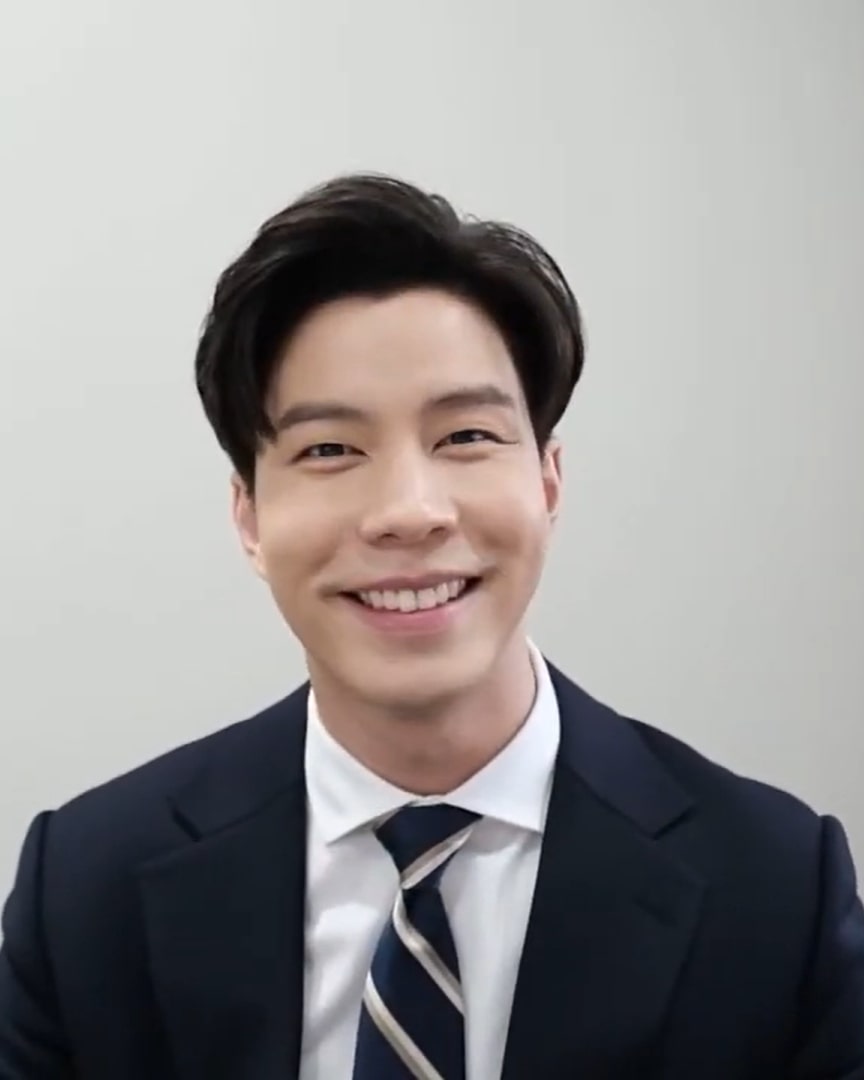
ปีติภัทร คูตระกูล

| name = ปีติภัทร คูตระกูล
| image = Bam Pitipat.jpg
| birth_place = กรุงเทพมหานคร
| other_names = แบม
| alma_mater = คณะพาณิชยศาสตร์และการบัญชี จุฬาลงกรณ์มหาวิทยาลัย|คณะพาณิชยศาสตร์และการบัญชี จุฬาลงกรณ์มหาวิทยาลัย
| occupation = พิธีกร ดีเจ ผู้ประกาศข่าว
| years_active = พ.ศ. 2556 – ปัจจุบัน
| show = ข่าวสามสี
| station = ช่อง 3 เอชดี
| timeslot = จันทร์ – ศุกร์ 14:20 – 14:50 น.
| show2 = New Gen Hug บ้านเกิด (ฤดูกาลที่ 2)
| station2 = อมรินทร์ทีวี
| timeslot2 = เสาร์ 9:30 – 11:30 น.
| style = พิธีกรรายการโทรทัศน์
| country = ประเทศไทย
| spouse(s) = ช้องมาศ บางชะวงษ์(พ.ศ. 2566 – ปัจจุบัน)
ปีติภัทร คูตระกูล () เป็นพิธีกร ดีเจ และผู้ประกาศข่าวชาวไทย มีชื่อเสียงจากการเป็นพิธีกรในรายการท็อปเชฟไทยแลนด์ ในฤดูกาลที่ 1 ถึงฤดูกาลที่ 3 ซึ่งขณะนั้นออกอากาศทางช่องวัน 31
== ประวัติ ==
แบม ปีติภัทร เกิดวันที่ 3 พฤศจิกายน พ.ศ. 2534 ที่กรุงเทพมหานคร เป็นบุตรชายคนที่ 2 ของครอบครัว โดยมีพี่สาว 1 คน จบการศึกษาระดับประถมศึกษาและมัธยมศึกษาจากโรงเรียนนานาชาติเอกมัย และระดับปริญญาตรี หลักสูตรบริหารธุรกิจมหาบัณฑิต เอกไฟแนนซ์ ภาคอินเตอร์ จากคณะพาณิชยศาสตร์และการบัญชี จุฬาลงกรณ์มหาวิทยาลัย|คณะพาณิชยศาสตร์และการบัญชี จุฬาลงกรณ์มหาวิทยาลัย หลังจบการศึกษาแล้ว แบมได้เข้าสอบชิงทุนเพื่อเป็นนักบินของการบินไทย ตามความฝันของตนตั้งแต่สมัยที่เรียนอยู่ในระดับชั้นมัธยมศึกษา ซึ่งแบมสอบผ่าน ได้รับทุนการศึกษามูลค่าประมาณ 4,000,000 บาทCite news|title=รายการ คมในฝัก EP.3 แบม ปีติภัทร พิธีกรอนาคตไกล ทิ้งทุนนักบิน 4 ล้าน|date=2021-08-18|work=คมชัดลึก แต่เนื่องจากแบมเห็นว่าอาชีพนักบินไม่เหมาะสมกับตน จึงสละสิทธิ์การรับทุนดังกล่าว และกลับมาทำงานที่ตนถนัดคืออาชีพพิธีกรCite news|title=แบม-ปีติภัทร พิธีกรหนุ่มหล่อไฟแรง เรียนจบบริหาร สอบผ่านนักบิน แต่เส้นทางบันเทิงคือคำตอบ|date=2018-06-13|work=Campus-star
ชีวิตส่วนตัว แบมนับถือศาสนาคริสต์ และคบหากับ กวาง - ช้องมาศ บางชะวงษ์ นักแสดงช่อง 7HD มาตั้งแต่ปี พ.ศ. 2557 จนกระทั่งขอแต่งงานเมื่อวันที่ 12 ธันวาคม พ.ศ. 2565 โดยมีพิธีมงคลสมรสแบบคริสต์ เมื่อวันที่ 22 กันยายน พ.ศ. 2566 ที่อาสนวิหารอัสสัมชัญ เขตบางรัก และพิธีฉลองมงคลสมรสในอีก 2 วันถัดมา ที่โรงแรมโฟร์ซีซันส์ กรุงเทพ
=== การทำงาน ===
ก่อนทำงานด้านพิธีกร แบม ปีติภัทร เคยมีผลงานโฆษณาและถ่ายแบบในนิตยสารต่าง ๆ มาก่อน ต่อมาเริ่มเป็นที่รู้จักในกลุ่มนักศึกษาตั้งแต่ปี พ.ศ. 2554 ขณะศึกษาในระดับปริญญาตรี ชั้นปีที่ 2 เมื่อแบมได้เป็นนักแสดงในบทพระรองในละครเวทีที่จัดแสดงภายในสาขา จากนั้นเริ่มเป็นพิธีกรครั้งแรกในปีเดียวกัน โดยเป็นพิธีกรรายการประเภทการท่องเที่ยว ในช่องทราเวล แชนแนล ไทยแลนด์ ทางทรูวิชั่นส์ จากนั้นในปี พ.ศ. 2556 อร - พัทธ์ธีรา ศรุติพงศ์โภคิน นักจัดรายการวิทยุของคลื่นวิทยุเก็ต 102.5 ได้ชักชวนให้แบมมาสมัครงาน และได้เป็นนักจัดรายการวิทยุในคลื่นดังกล่าว โดยส่วนใหญ่แบมจัดรายการคู่กับ โก้ - วศิน อัศวนฤนาท
ต่อมา ต๊ะ - นารากร ติยายน ผู้อำนวยการฝ่ายข่าวของช่องวัน 31 ในขณะนั้น จัดโครงการค้นหานักข่าวรุ่นใหม่ แล้วเจอแบมผ่านทางอินสตาแกรม เห็นว่าแบมมีความเหมาะสมกับการเป็นผู้ประกาศข่าว จึงส่งทีมงานไปติดต่อและเรียกแบมมารับการคัดเลือกเป็นผู้ประกาศข่าว จากนั้นต๊ะได้ส่งคลิปการคัดเลือกนั้นให้ บอย - ถกลเกียรติ วีรวรรณ ประธานเจ้าหน้าที่บริหารกลุ่มของเดอะ วัน เอ็นเตอร์ไพรส์ และผู้อำนวยการช่องวัน 31 ได้ดู แบมจึงถูกบอยเรียกเข้าไปคุย และได้รับหน้าที่เป็นพิธีกรในช่องวัน 31 เป็นรายการแรก คือ "เรื่องของเรื่อง" โดยให้ทำรายการคู่กับ แฟรงค์ - ภคชนก์ โวอ่อนศรี ซึ่งมีประสบการณ์ในการเป็นพิธีกรมาก่อน
แบม ปีติภัทร มีชื่อเสียงและเป็นที่รู้จักจากการเป็นพิธีกรรายการ "ท็อปเชฟไทยแลนด์" ซึ่งเป็นรายการแข่งขันทำอาหารที่ช่องวัน 31 ซื้อลิขสิทธิ์มาจากสหรัฐ โดยในระหว่างการหารือเรื่องพิธีกรรายการนี้เป็นการภายใน บอยเห็นว่าแบมมีศักยภาพและเหมาะสม จึงเสนอไปยังมีมิติ|บริษัท มีมิติ จำกัด ซึ่งเป็นผู้ผลิตรายการในท็อปเชฟไทยแลนด์ ฤดูกาลที่ 1|ฤดูกาลที่ 1 ให้พิจารณา แบมจึงถูกเรียกเข้าไปคุย และได้รับหน้าที่เป็นพิธีกรรายการนี้ โดยมีประโยคสำคัญที่เปรียบเสมือนภาพจำของรายการที่แบมพูดส่งผู้เข้าแข่งขันที่ตกรอบในแต่ละเทปว่า "ขอเชิญเก็บมีด แล้วออกจากการแข่งขัน" จากรายการดังกล่าวทำให้แบมเป็นพิธีกรที่มีชื่อเสียงจนถึงปัจจุบัน โดยมี พีเค - ปิยะวัฒน์ เข็มเพชร เป็นแรงบันดาลใจของแบมในสายอาชีพพิธีกร
== ผลงาน ==
=== พิธีกร ===
* พิธีกรนำเที่ยว (TC) ประจำช่องทราเวล แชนแนล ไทยแลนด์ (1 มกราคม พ.ศ. 2554 - 16 พฤศจิกายน พ.ศ. 2561)
* ครัวอินดี้ คู่กับ ณัฐพงศ์ หน่อชูเวช ทาง ททบ.5 เอชดี|ททบ.5 (พ.ศ. 2559)
* เรื่องของเรื่อง คู่กับ ภคชนก์ โวอ่อนศรี ทางช่องวัน 31 (3 สิงหาคม - 28 ธันวาคม พ.ศ. 2559)
* บันทึกท่องเที่ยว ทาง ททบ.5 เอชดี|ททบ.5 (พ.ศ. 2559 - 2560)
* ท็อปเชฟไทยแลนด์ ทางช่องวัน 31 (พ.ศ. 2560 - 2563)
** ท็อปเชฟไทยแลนด์ (ฤดูกาลที่ 1) (25 มีนาคม - 24 มิถุนายน พ.ศ. 2560)
** ท็อปเชฟไทยแลนด์ (ฤดูกาลที่ 2) (7 ตุลาคม พ.ศ. 2561 - 13 มกราคม พ.ศ. 2562)
** ท็อปเชฟไทยแลนด์ (ฤดูกาลที่ 3) (2 พฤศจิกายน พ.ศ. 2562 - 15 กุมภาพันธ์ พ.ศ. 2563)
* One Party คู่กับ พิมพ์ชนก ลือวิเศษไพบูลย์ ทางช่องวัน 31 (พ.ศ. 2560)
* ล้วงลับจับเท็จ ร่วมกับ เฟิร์น - พัสกร พลบูรณ์ ทางช่องวัน 31 (20 สิงหาคม พ.ศ. 2560 - 10 กุมภาพันธ์ พ.ศ. 2561)
* เกรียนอัจฉริยะ ทางช่องจีเอ็มเอ็ม 25 (พ.ศ. 2561 - 2562)
** เกรียนอัจฉริยะ 1 (7 มกราคม - 1 เมษายน พ.ศ. 2561)
** เกรียนอัจฉริยะ 2 (2 กุมภาพันธ์ - 27 เมษายน พ.ศ. 2562)
* สวัสดี STATION คู่กับ สุริวิภา กุลตังวัฒนา ทางช่องวัน 31 (27 มกราคม พ.ศ. 2561 - 1 มิถุนายน พ.ศ. 2562)
* Over The Limit Talent Show ปฏิบัติการทะลุพิกัด ทางช่องเอ็นบีที 2 เอชดี (4 มิถุนายน - 27 สิงหาคม พ.ศ. 2561)
* TOP ONE ตัวจริงชิงหนึ่ง คู่กับ ภคชนก์ โวอ่อนศรี ทางช่องวัน 31 (20 มกราคม - 31 มีนาคม พ.ศ. 2562)
* The Influencer รวมพลคนออนไลน์ ทางช่องเอ็นบีที 2 เอชดี (11 พฤษภาคม - 16 มิถุนายน พ.ศ. 2562)
* ยุทธภูมิปลายจวัก ทางสถานีโทรทัศน์ไทยพีบีเอส (19 - 20 ธันวาคม พ.ศ. 2563)
* The Red Ribbon ไฮโซโบเยอะ ภารกิจติดโบ ทางช่อง 3 เอชดี (7 มกราคม พ.ศ. 2564 - 27 มีนาคม พ.ศ. 2565)
* โปรเจกต์ อัลฟ่า (รายการโทรทัศน์)|โปรเจกต์ อัลฟ่า ทางช่องจีเอ็มเอ็ม 25 (4 ธันวาคม พ.ศ. 2565 - 5 มีนาคม พ.ศ. 2566)
* พรอดิวซ์ แคมป์ เอเชีย: ไทยแลนด์ ทางช่องวัน 31 (6 เมษายน พ.ศ. 2567; เฉพาะรอบ Grand Debut Night)
* New Gen Hug บ้านเกิด (ฤดูกาลที่ 2) ทางช่องอมรินทร์ทีวี (18 พฤษภาคม พ.ศ. 2567 - ปัจจุบัน)
=== รายการวิทยุ ===
* เก็ต 102.5 (พ.ศ. 2556 - 2562)
* เฟล็กซ์ 104.5 เอฟเอ็ม (พ.ศ. 2562 - ปัจจุบัน)
=== ผู้ประกาศข่าว ===
* ข่าวสามสี ทางช่อง 3 เอชดี (3 พฤษภาคม พ.ศ. 2564 - ปัจจุบัน)
=== ละครชุด ===
| class="wikitable"
|+
!ปี
!เรื่อง
!บท
!ร่วมกับ
!ออกอากาศ
!อ้างอิง
|-
|พ.ศ. 2559
|ความทรงจำที่ไม่อาจลืม|Memory ความทรงจำที่ไม่อาจลืม ตอน บันทึกท่องเที่ยว
|
|
|ททบ.5 เอชดี|ททบ.5
|
|
== ดูเพิ่ม ==
* ช้องมาศ บางชะวงษ์
== อ้างอิง ==
== แหล่งข้อมูลอื่น ==
*
*
*
*
*
หมวดหมู่:บุคคลจากกรุงเทพมหานคร
หมวดหมู่:คริสต์ศาสนิกชนนิกายโรมันคาทอลิกชาวไทย
หมวดหมู่:บุคคลจากคณะพาณิชยศาสตร์และการบัญชี จุฬาลงกรณ์มหาวิทยาลัย
หมวดหมู่:พิธีกรชาวไทย
หมวดหมู่:นักจัดรายการวิทยุชาวไทย
หมวดหมู่:ดีเจชาวไทย
หมวดหมู่:ผู้ประกาศข่าวช่อง 3